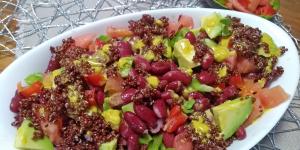
ensalada de alubias rojas con quinoa